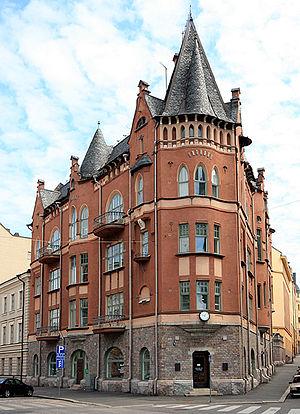
Luotsikatu est une rue du quartier Katajanokka à Helsinki en Finlande.